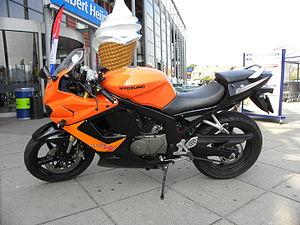
La Comet GT125 est un modèle de motocyclette, de type roadster, du constructeur coréen Hyosung.